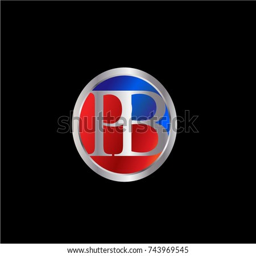
letter logo design in a circle .